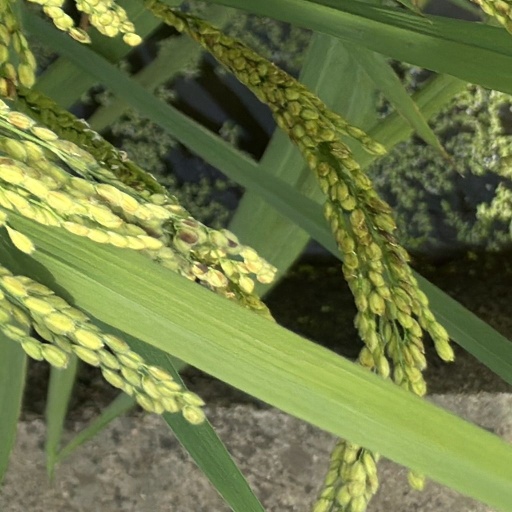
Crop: rice